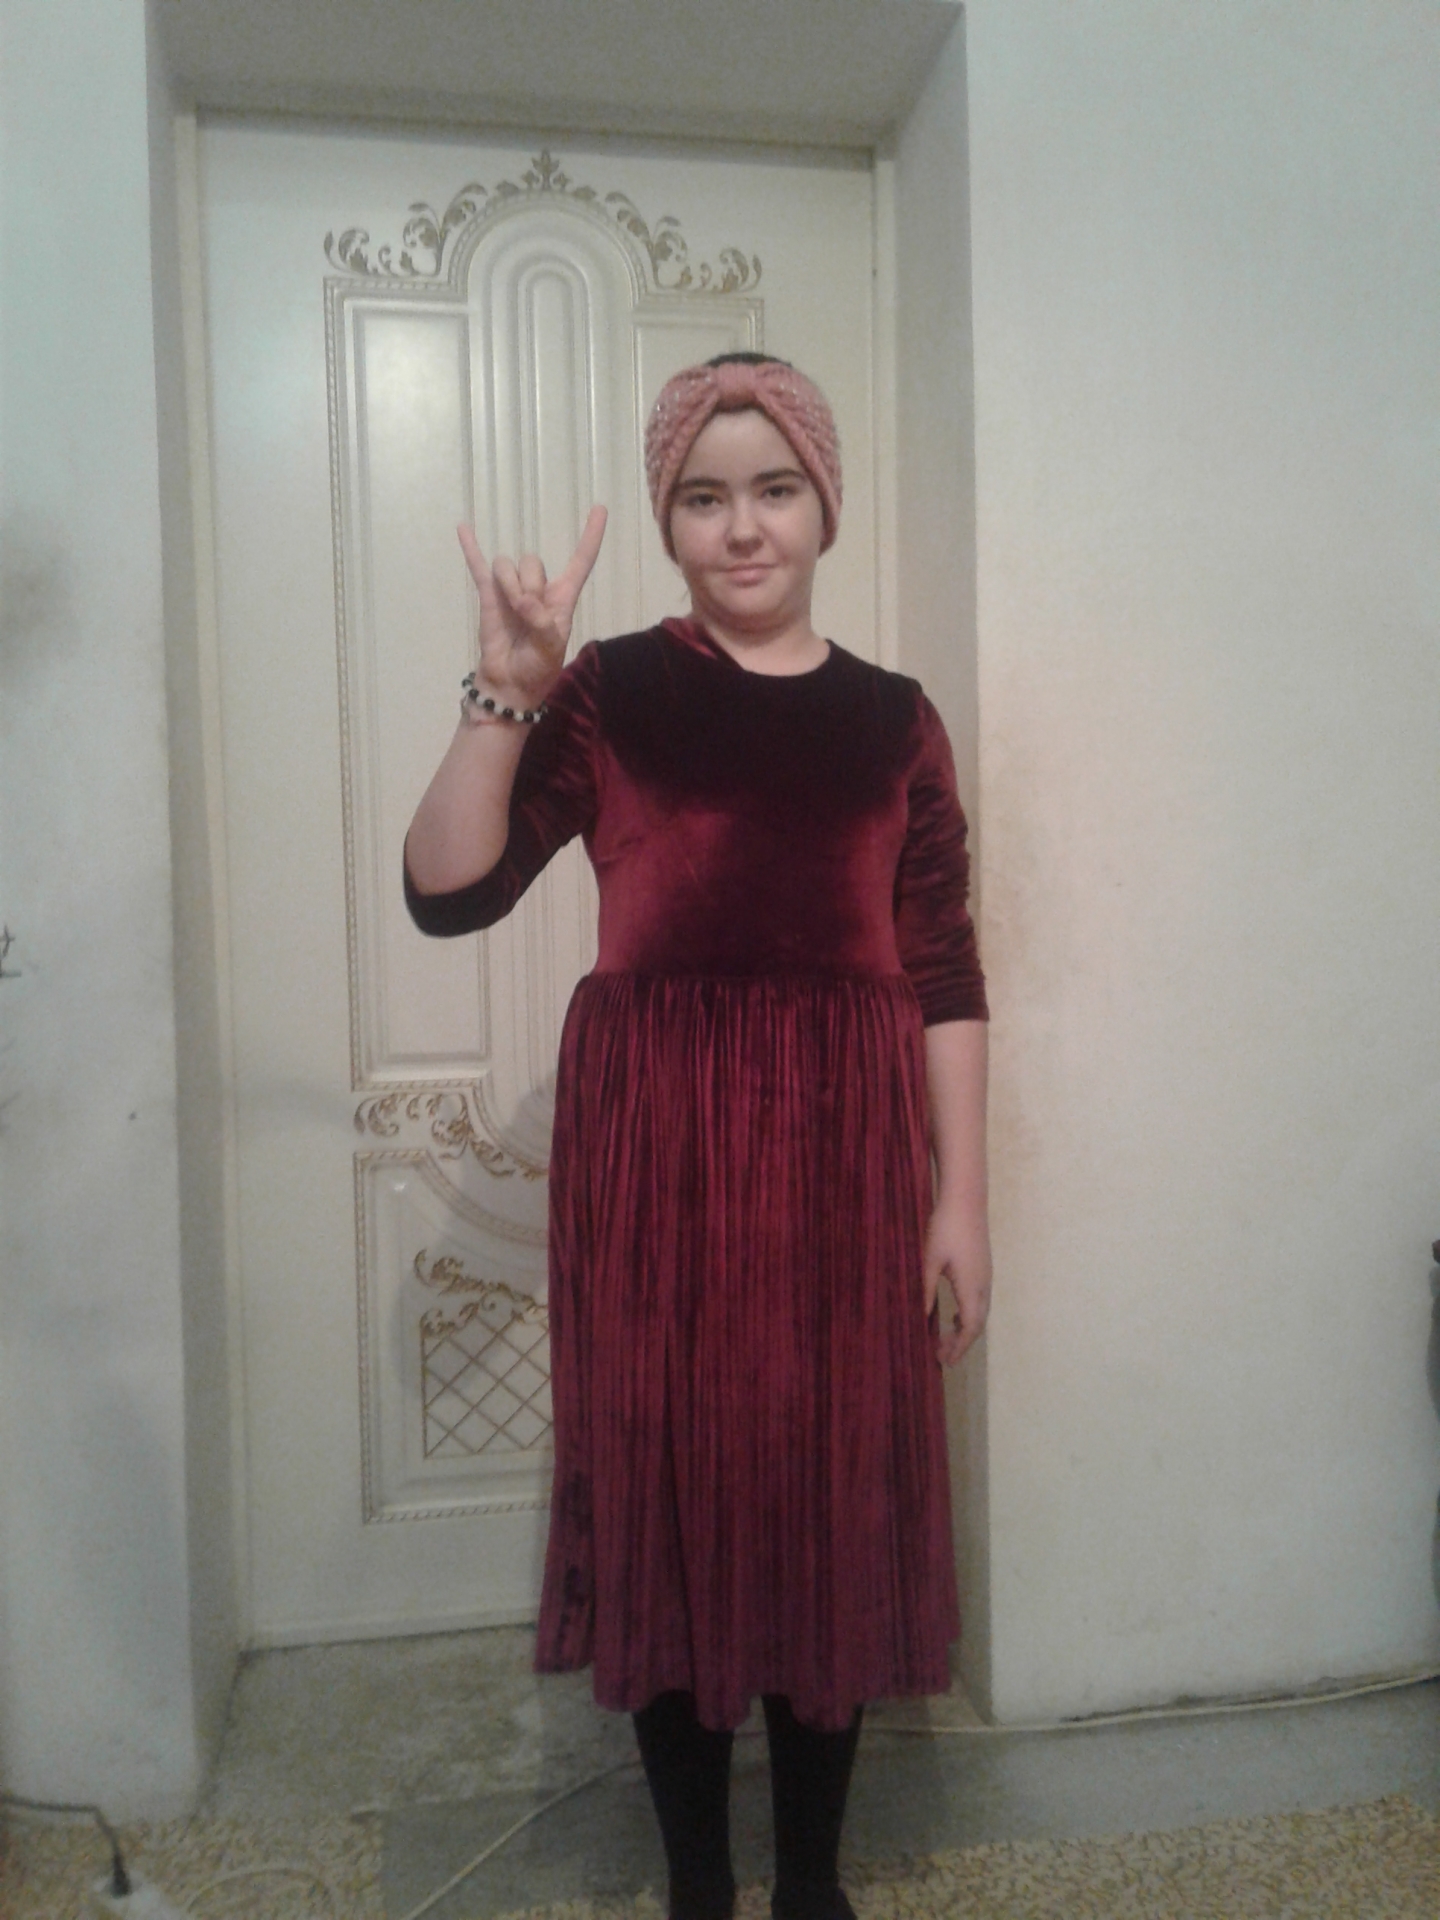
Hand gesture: rock